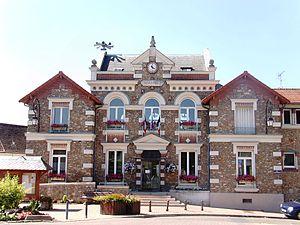
Hôtel de Ville de Champlan (91)
Champlan est une commune française située à dix-huit kilomètres au sud-ouest de Paris dans le département de l’Essonne en région Île-de-France.